Toy

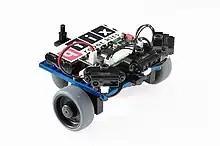
Some communities require recycling of the batteries in toys such as qfix robot "crash-bobby".

Many successful films, television programs, books and sport teams have official merchandise, which often includes related toys. Some notable examples are "Star Wars" (a space fantasy franchise) and Arsenal, an English football club.